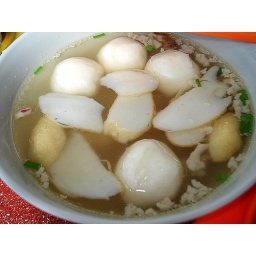
Fish ball and minced pork in large bowl of soup